501 Queen

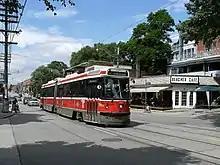
ALRVs once provided base service on 501 Queen (photo at Maclean Avenue)

On May 1, 2023, an estimated 4.5-year closure of Queen Street between Victoria and Bay Streets began to allow construction of the Ontario Line at Queen station. Initially, the TTC diverted 501 streetcars via McCaul Street, Dundas Street and Broadview Avenue. On September 3, 2023, the TTC split Queen streetcar service into eastern and western segments; 501A streetcars would run between Sunnyside Loop and McCaul Loop, and the diverted 505 Dundas streetcar route would be extended from Broadview Avenue to Neville Park Loop. On October 8, 2023, the TTC replaced the eastern segment of the split route with the 501D streetcar which would run east on Queen Street from Neville Park Loop, south on Church Street looping via Church, Wellington and York Streets, returning via King Street to Church Street. The TTC was planning to rejoin the two segments of the line using a new diversion between Church and York Streets, via Richmond Street westbound and Adelaide Street eastbound. By October 6, 2024, the TTC had published schedules for such a diversion. However, on that date, the TTC decided to provide a temporary diversion in both directions via Spadina Avenue, King Street and Church Street. On November 10, 2024, the TTC started operating the planned diversion route via Richmond and Adelaide Streets, with eastbound streetcars using new track on York and Adelaide Streets.